Turner Scott Motorsports

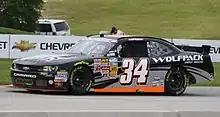
James Buescher at Road America in 2013.

The No. 34 Chevrolet Impala saw its first bit of action at Bristol Motor Speedway in March 2011 with Exide on the hood and James Buescher in the cockpit, bringing home a solid 13th-place finish. At Phoenix in November, Ricky Carmichael drove the No. 34 with Monster Energy Drink sponsorship to a 15th-place finish.